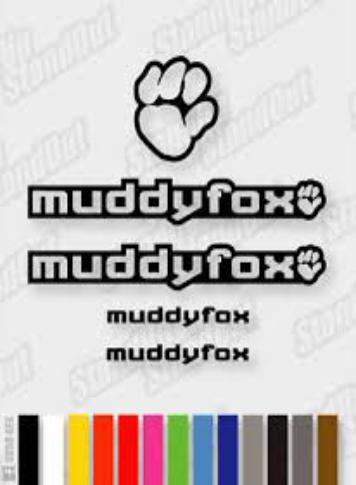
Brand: muddy fox
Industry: Transportation